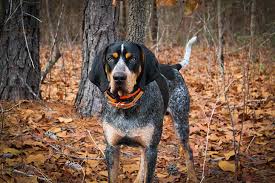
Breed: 216-n000063-Walker_hound